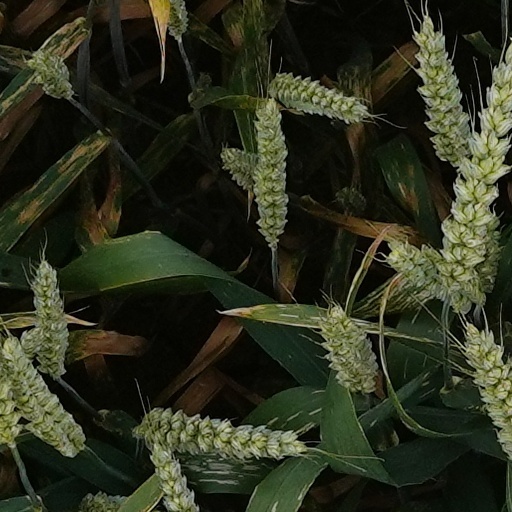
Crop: wheat